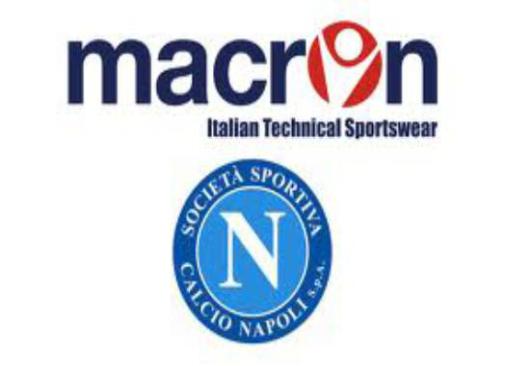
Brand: macron
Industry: Sports